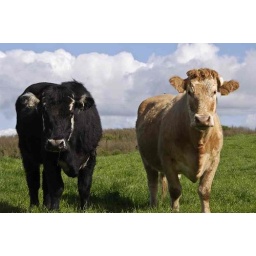
cow bull close up picture in farm field